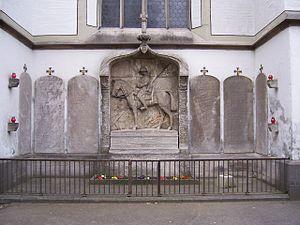
La division de cavalerie bavaroise est une unité de cavalerie de l'armée bavaroise, partie de l'armée impériale allemande. Elle a combattu pendant la Première Guerre mondiale.